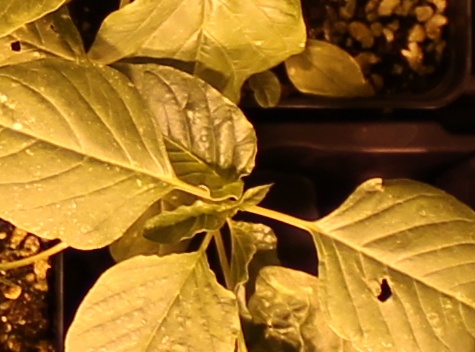
Label: Palmer Amaranth